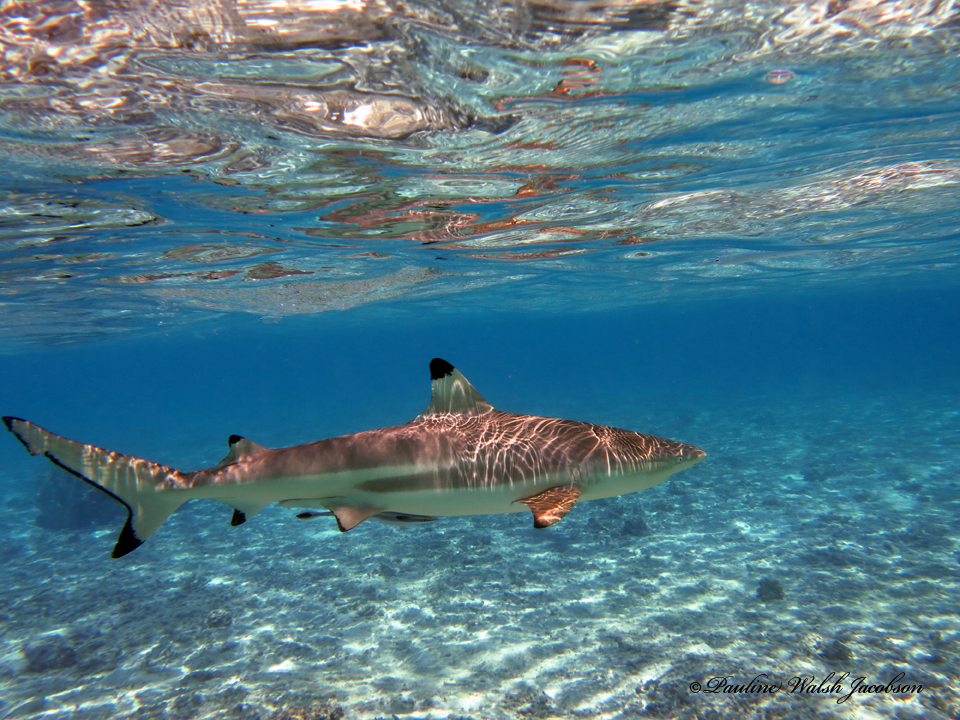
Carcharhinus melanopterus (Blacktip Reef Shark)